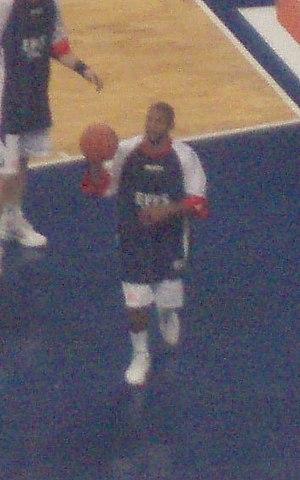
James « Scoonie » Donell Penn, né le 9 janvier 1977 à Brooklyn, aux États-Unis, est un joueur américain de basket-ball. Il évolue au poste meneur.